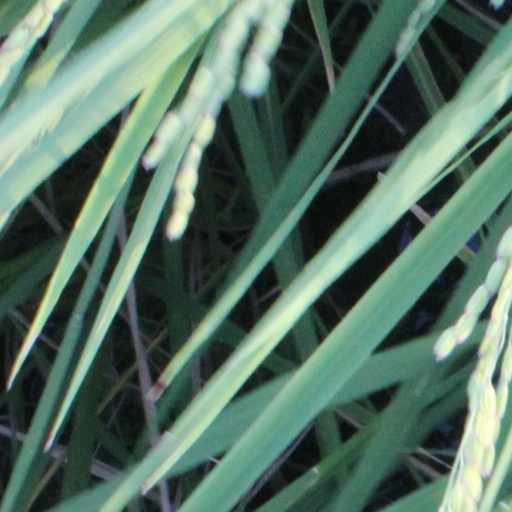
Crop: rice